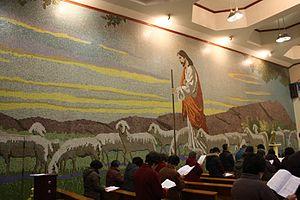
L'église du Bon-Pasteur est une église catholique de Shanghai consacrée au Bon Pasteur construite par les jésuites. Elle dépend du diocèse de Shanghai.